Verila Glacier

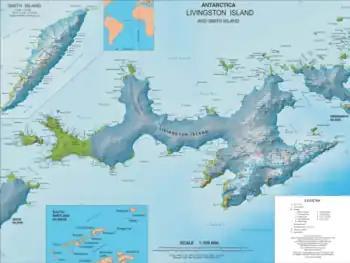
Topographic map of Livingston Island and Smith Island

Verila Glacier on Livingston Island in the South Shetland Islands, Antarctica is situated southeast of southern Etar Snowfield, southwest of Berkovitsa and Tundzha Glaciers, and west of Kamchiya Glacier.